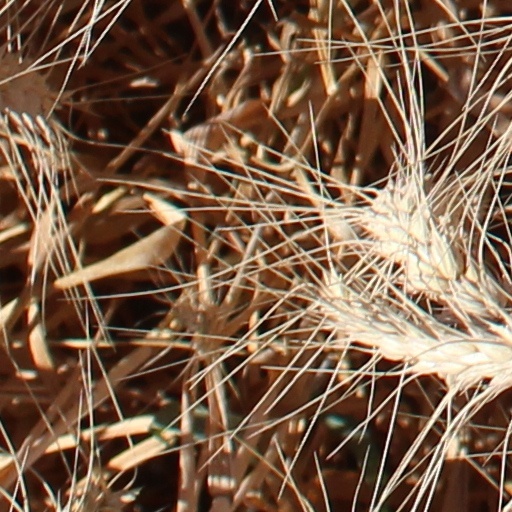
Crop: wheat